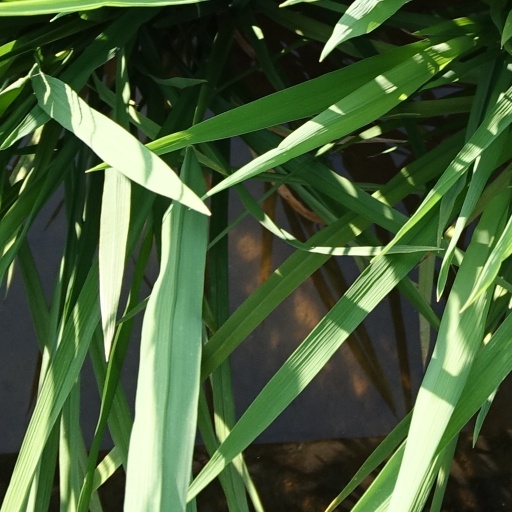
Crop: rice